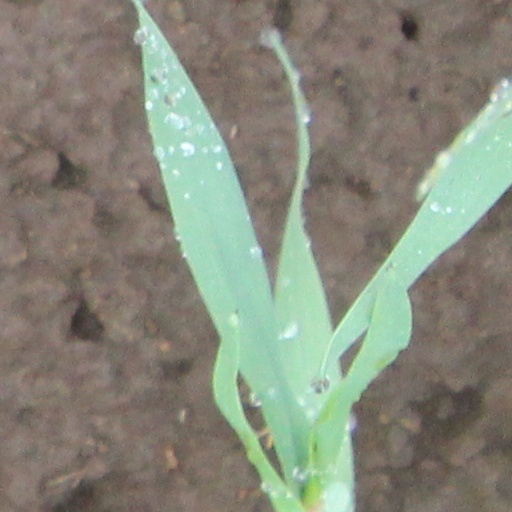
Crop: wheat